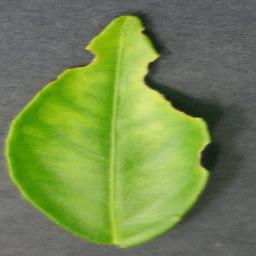
Label: Orange___Haunglongbing_(Citrus_greening)